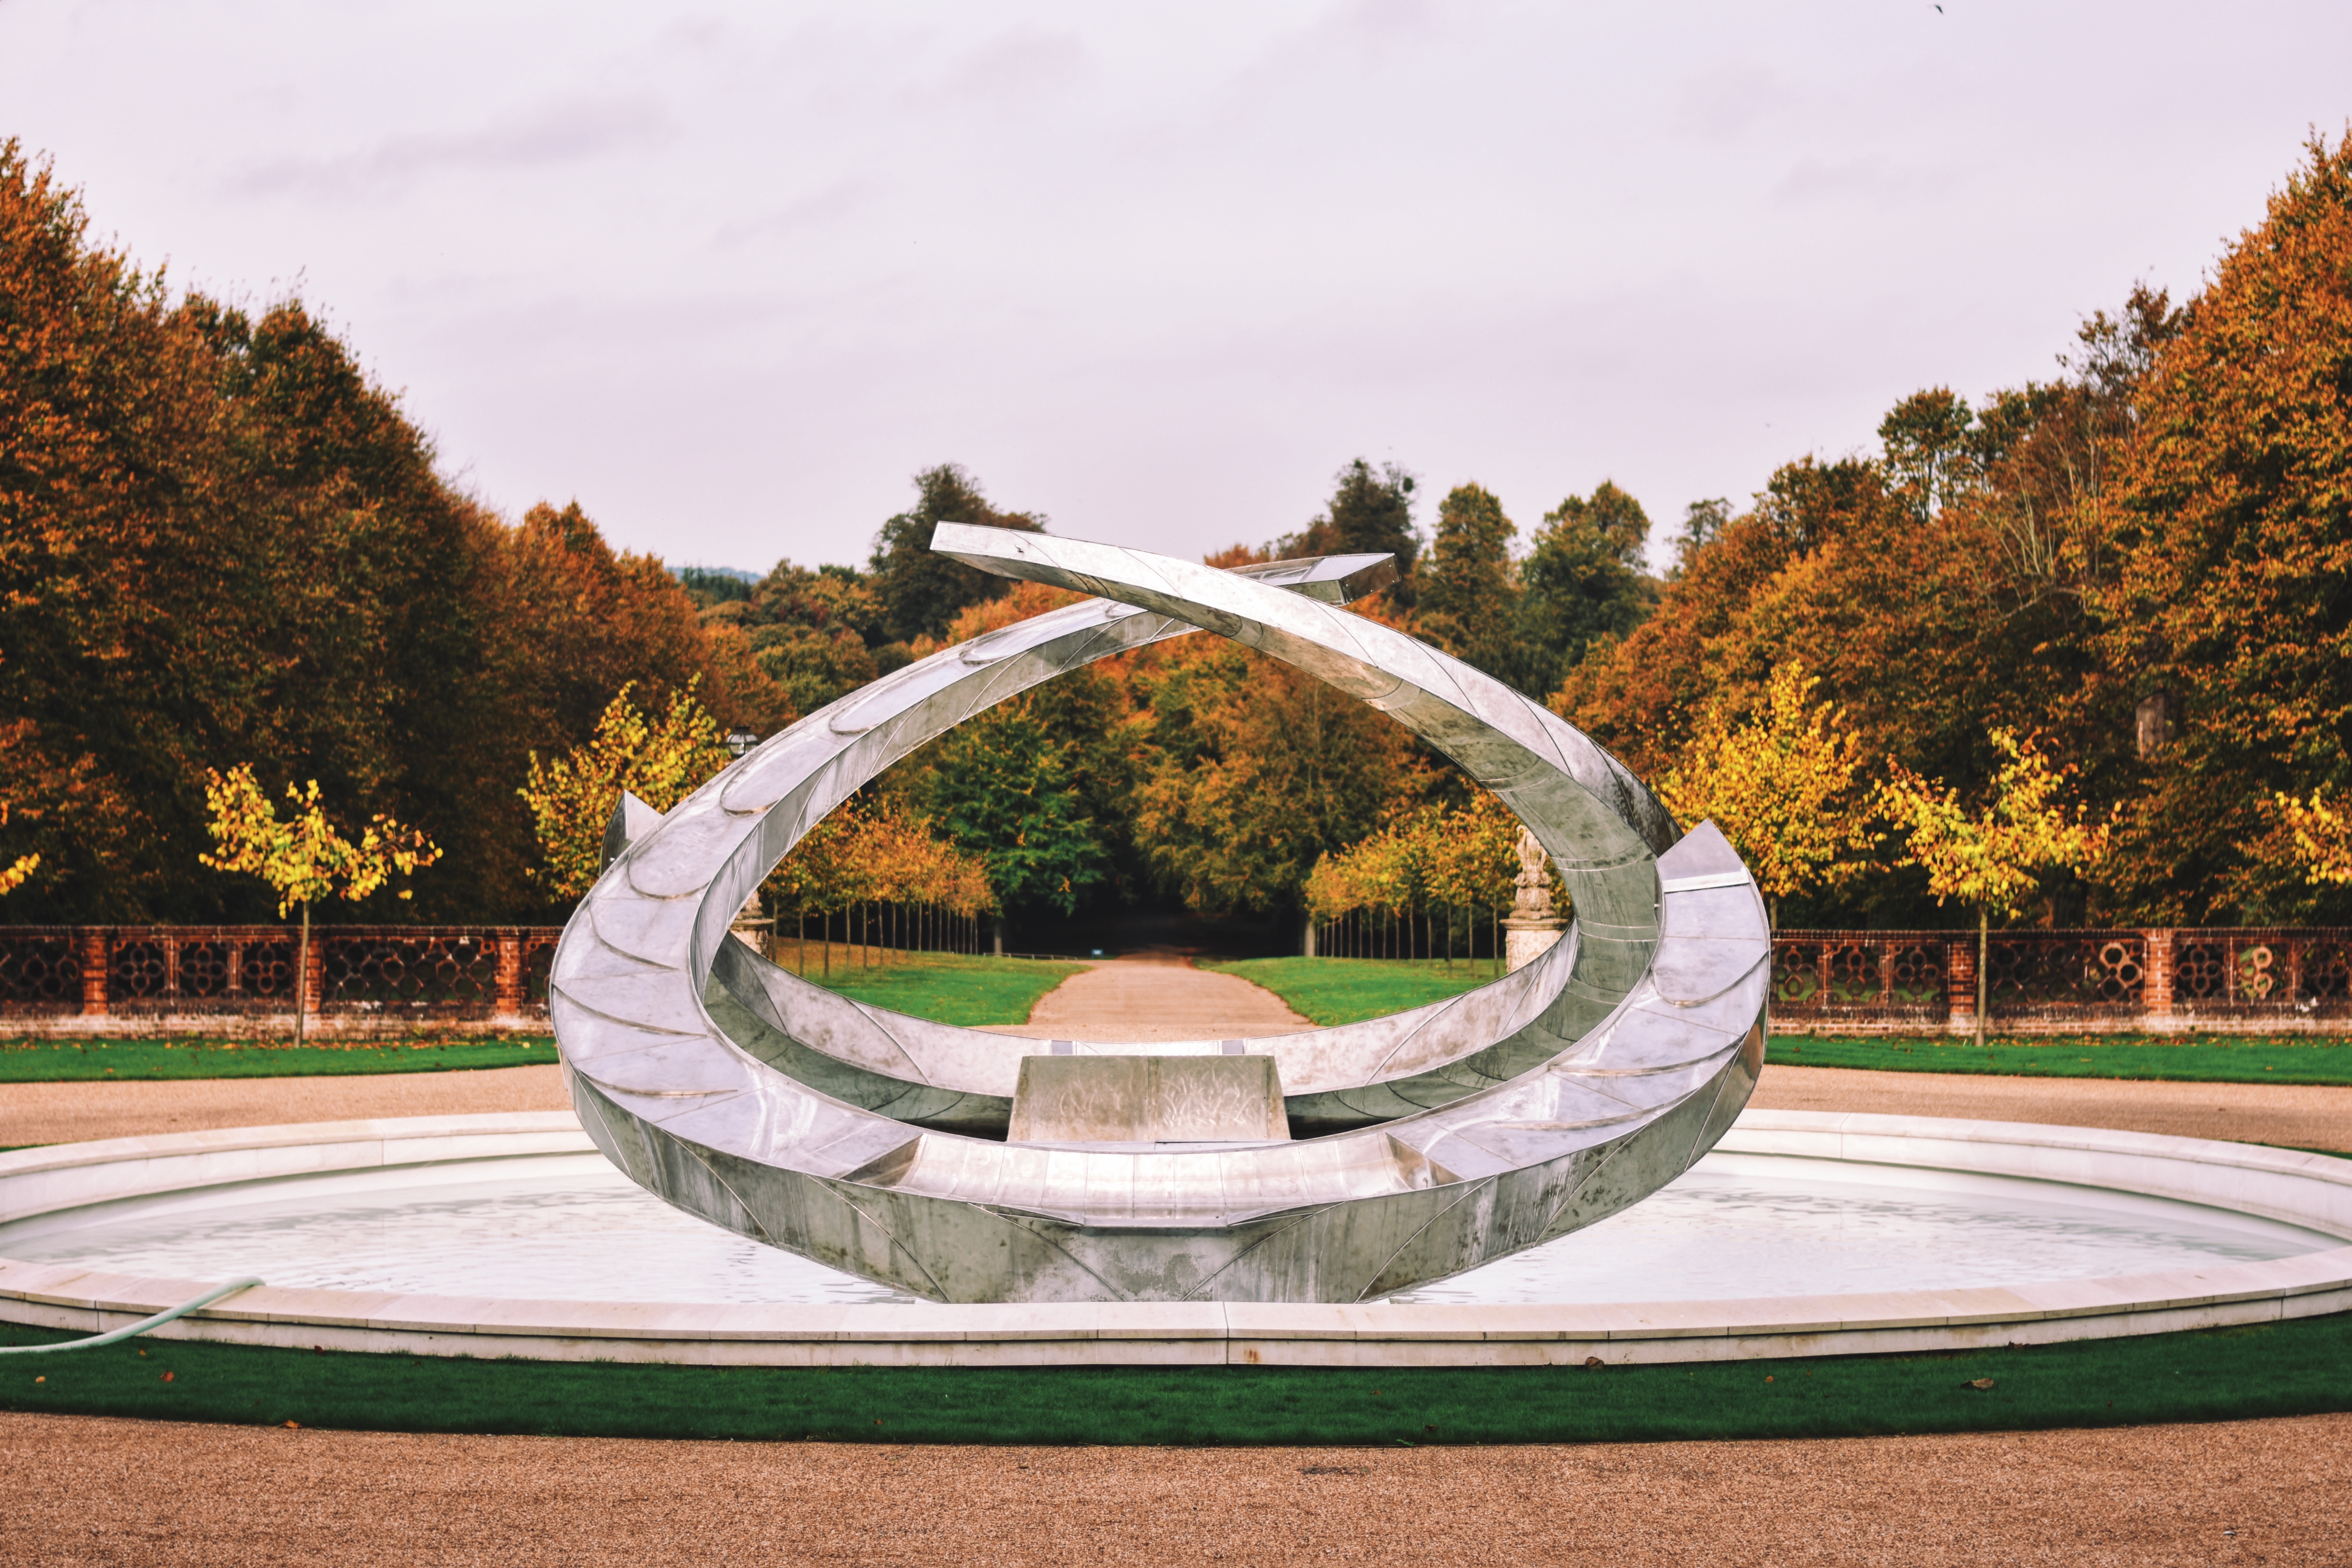
structure, arch, park, stadium, shape, sport venue